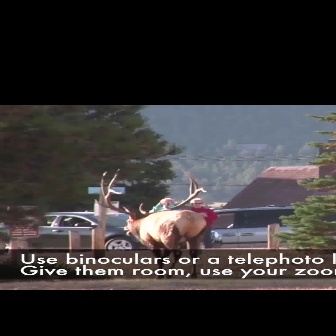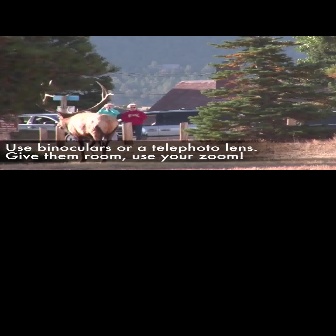
  Please identify the target specified by the bounding box [94,167,207,280] in the first image and locate it in the second image. Return the coordinates in [x_min,y_min,x_max,y_max] format.
Answer: [34,79,118,162]